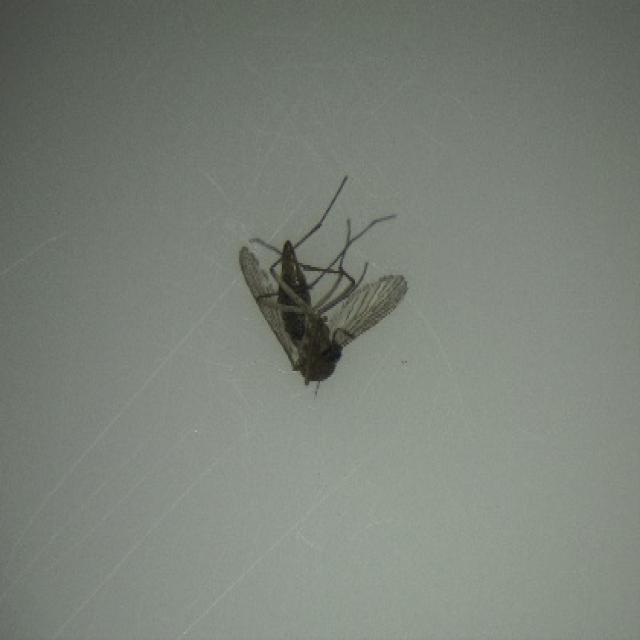
Species: culex_tritaeniorhynchus